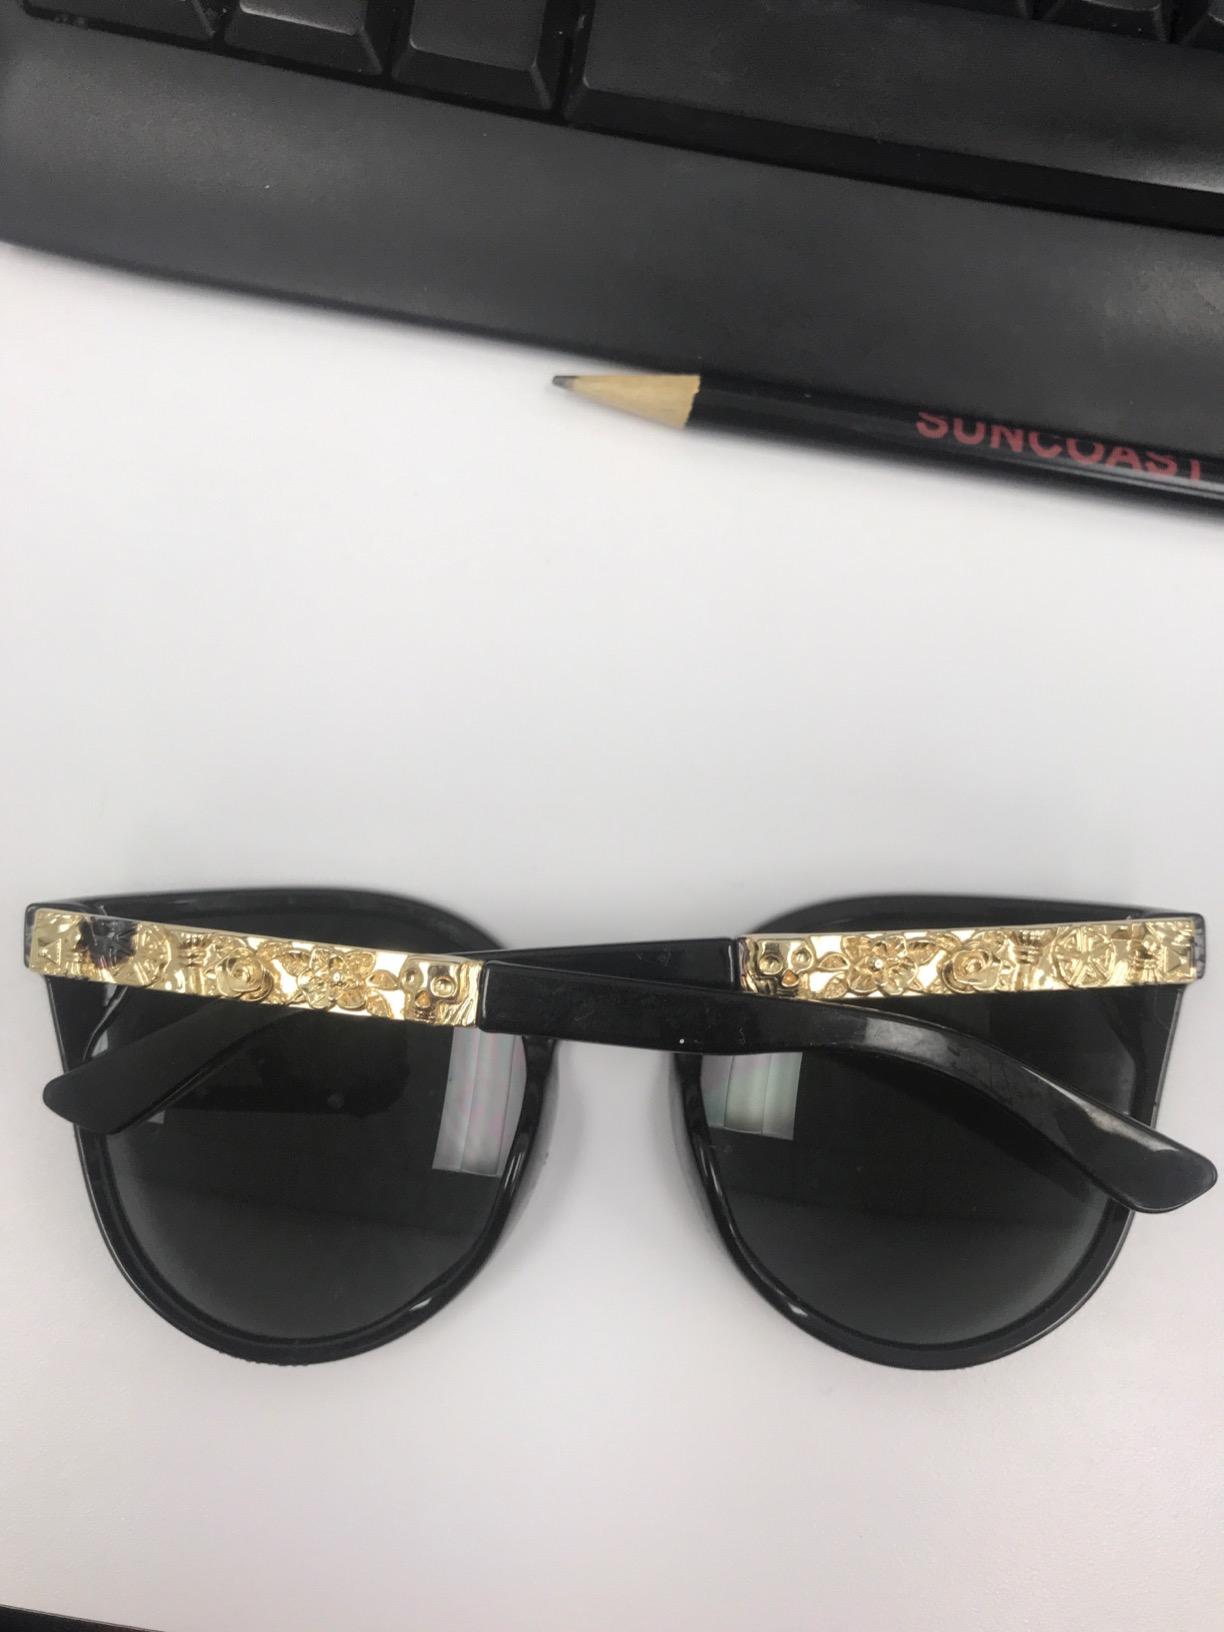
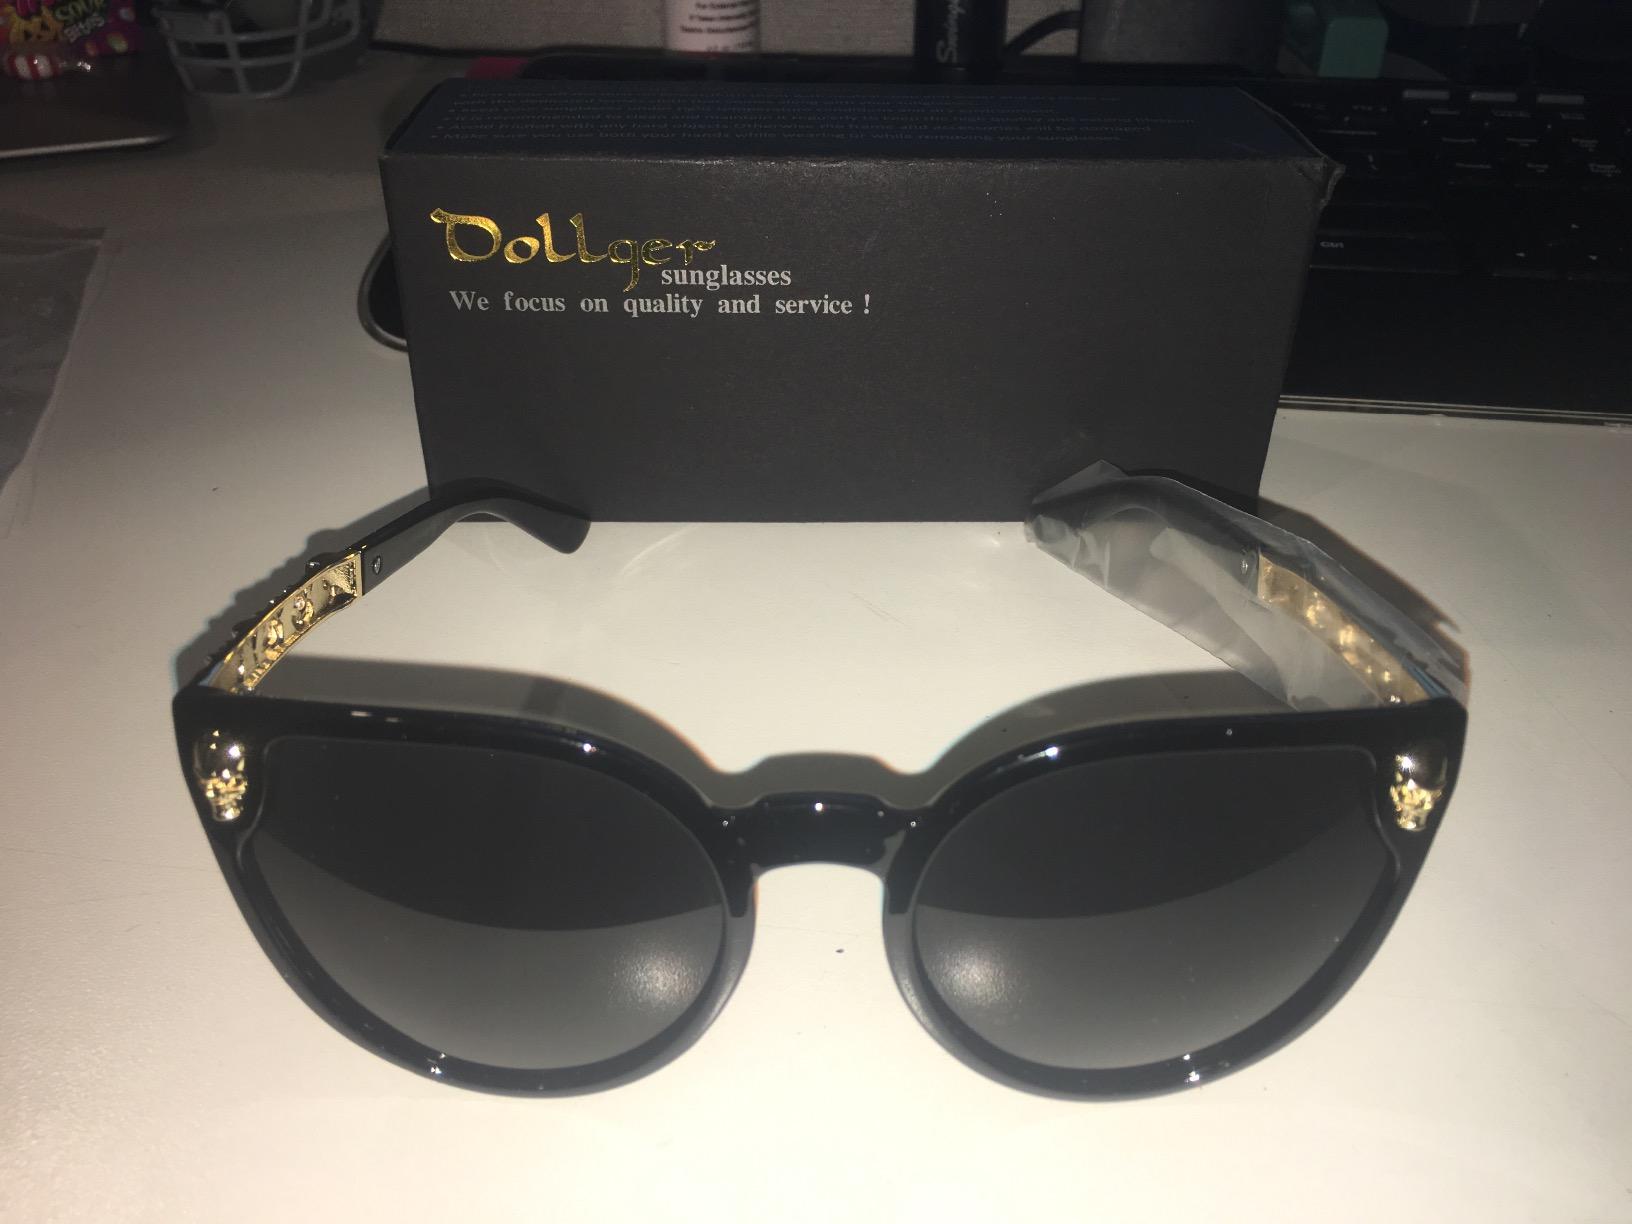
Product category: accessories_sunglasses
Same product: yes